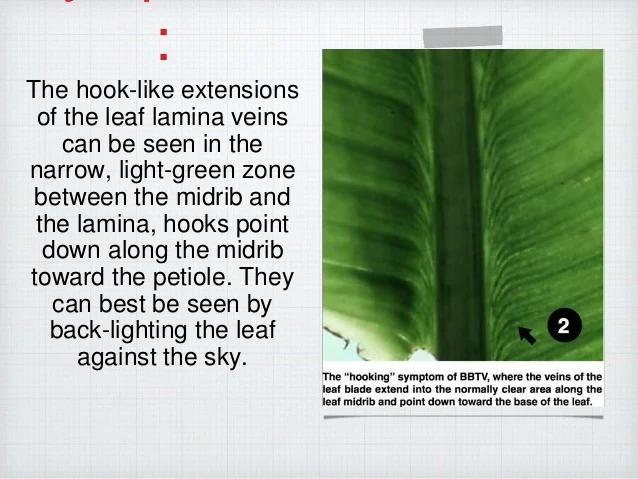
Plant: Banana
Disease: banana bunchy top